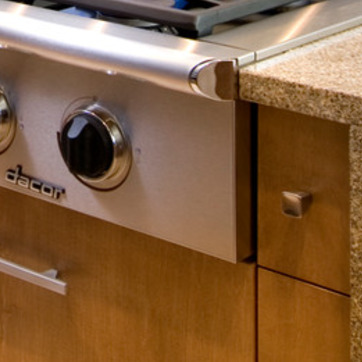
Material: metal